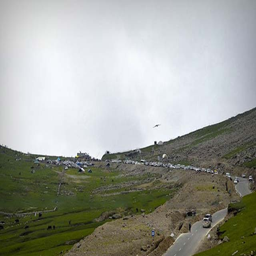
a city is one of the most popular tourist destination